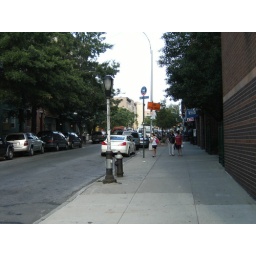
Union and Columbia Sts. - note rare example of &amp;quot;upgraded&amp;quot; street lamp in foreground.